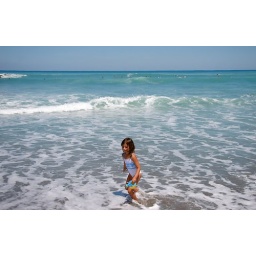
girl in the water